182d Fighter Squadron

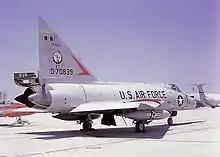
182d Fighter Interceptor Squadron – Convair F-102A 57-839

In July 1960 the unit became one of the first to transition to the F-102A Delta Dagger Mach 1.2 all-weather interceptor and began a 24-hour alert to guard the Texas Gulf coast. The 182d enjoyed the distinction of being the first F-102 "Deuce" squadron in the Air National Guard.